Wigwag (flag signals)

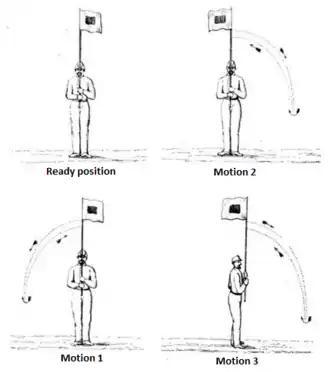
The basic wigwag signaling motions

The wigwag system consisted of a signalman waving a single large flag or other display device in different motions sequentially. At night, a lamp on a pole could be used, or over short distances the signalman might hold a small disk. The usual wigwag code was ternary, that is, there were three different motions (symbols) that could be displayed. However, only two of these symbols were used for letters, making it largely binary. The third symbol only appeared in control characters. The neutral position was the signalman holding the flag vertically and motionless above his head. The first motion was initiated by bringing the device downward on the signalman's right side and then quickly returning it to its upright position. The second motion brought the device down on the left side and then returned it to the starting position. The third motion lowered the device in front of the signalman, then restored it to its vertical position.